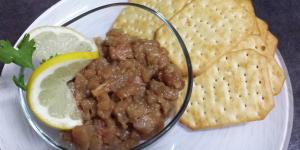
tartar de atun picante